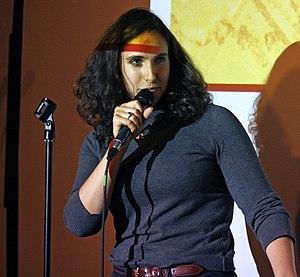
Megan Amram est une scénariste, productrice et actrice américaine née le 3 septembre 1987 à Portland en Oregon.